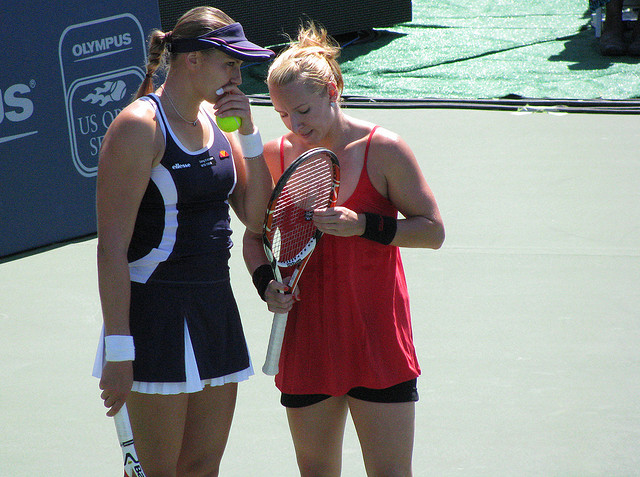
hai người phụ nữ đang cầm vợt tennis và nói chuyện ở trên sân